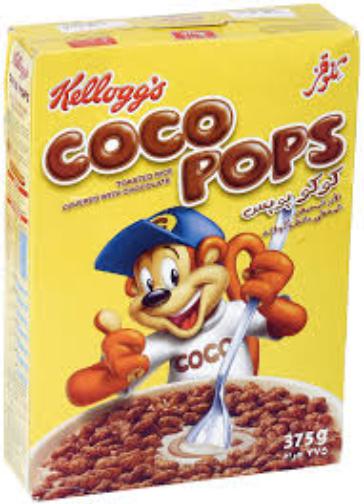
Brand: Corn Pops
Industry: Food